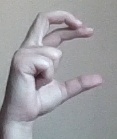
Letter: thal